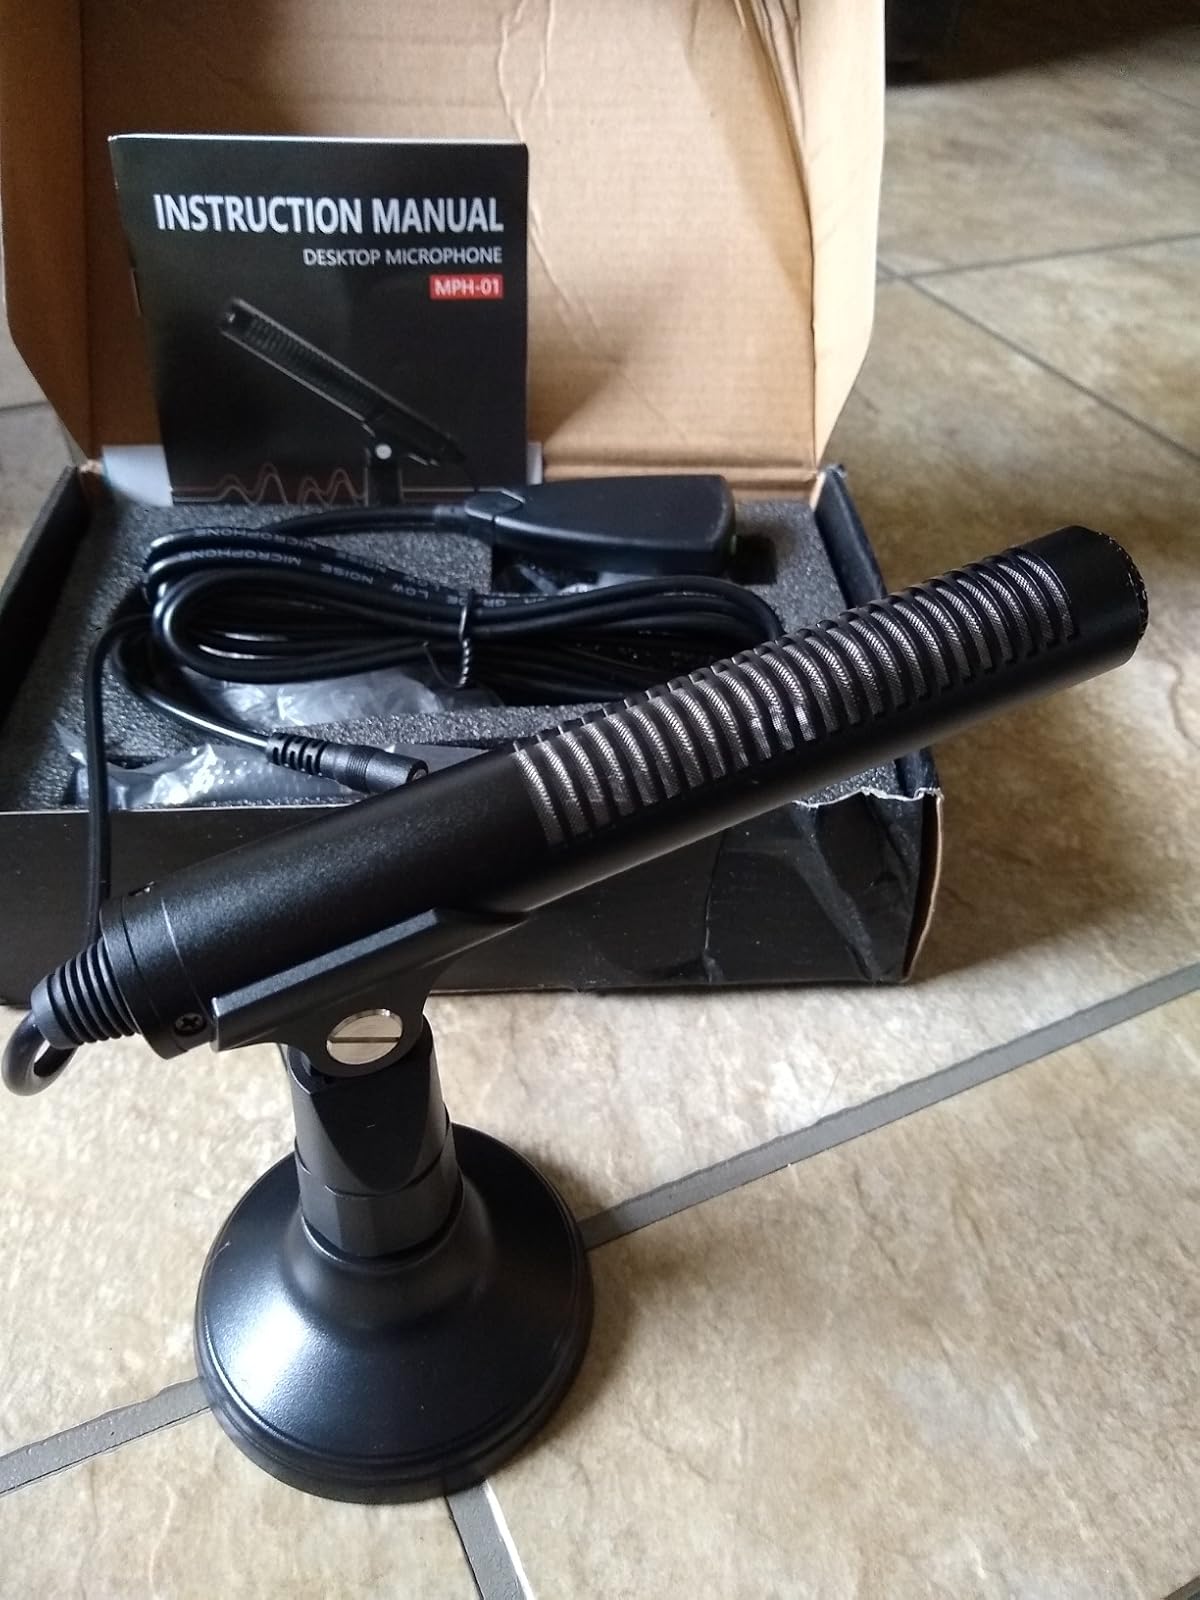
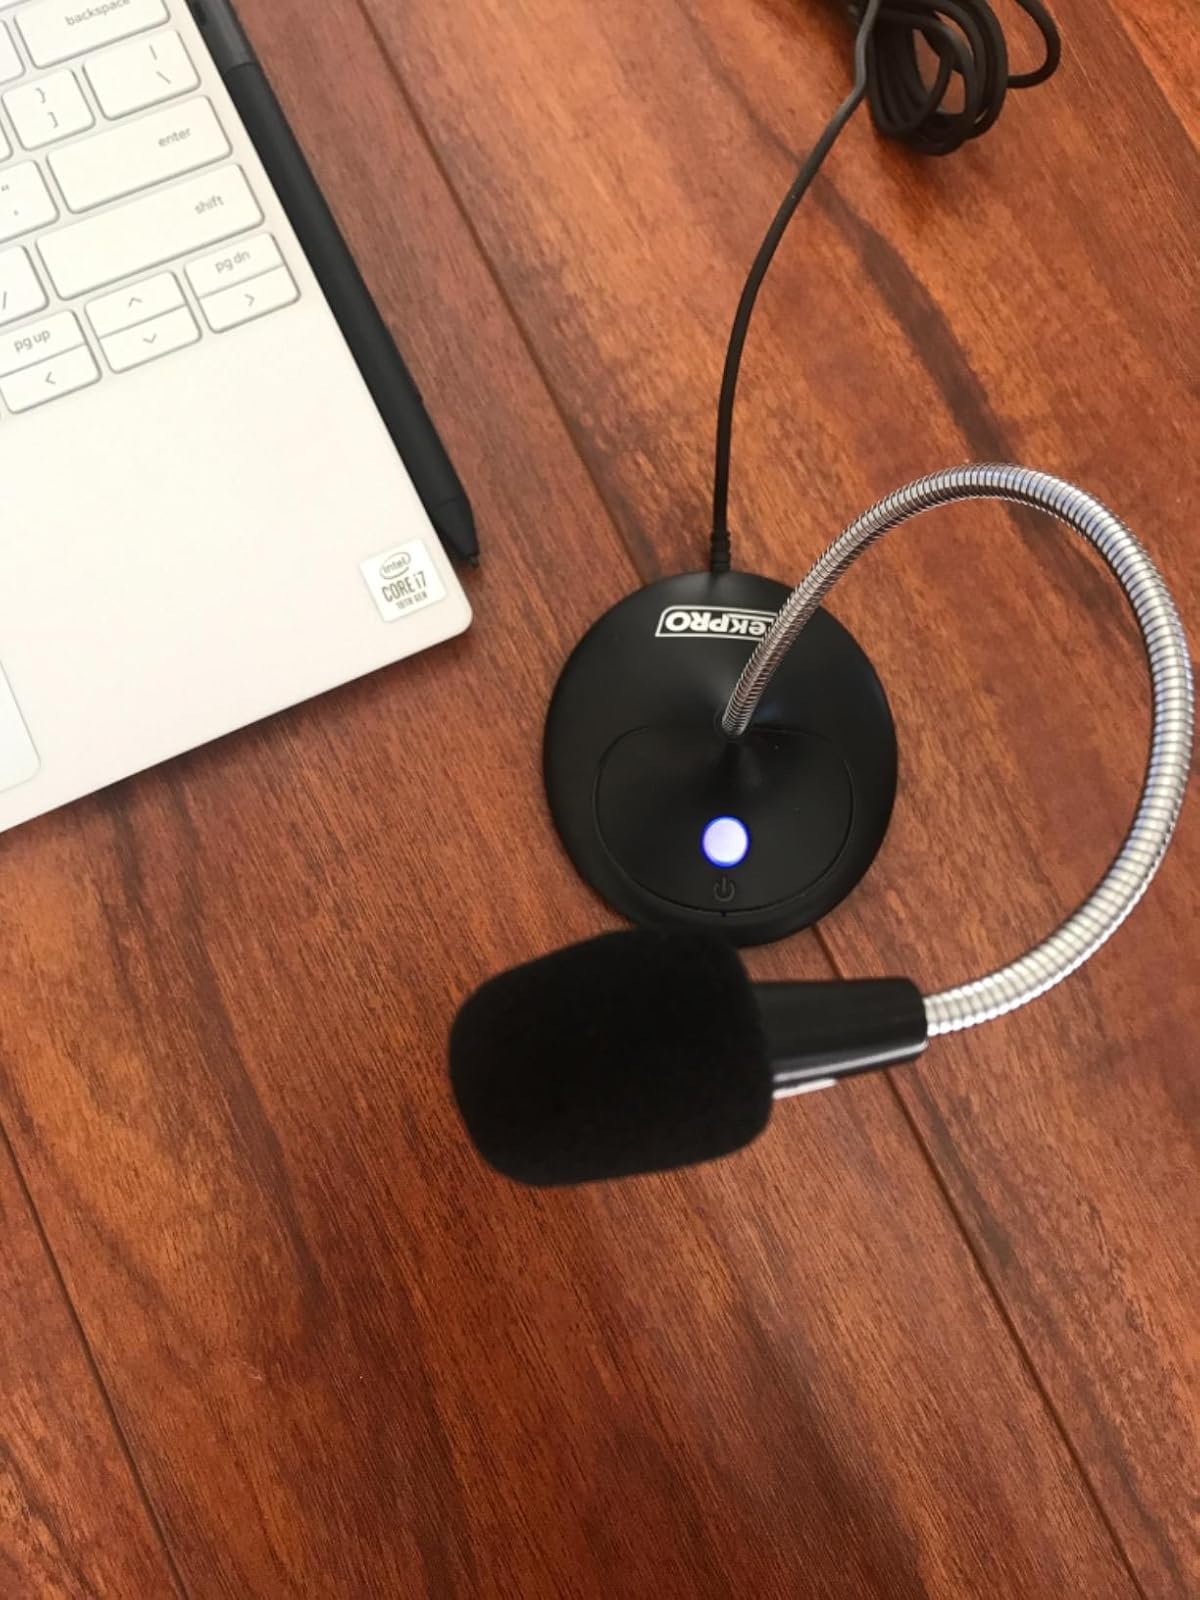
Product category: microphone
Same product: no